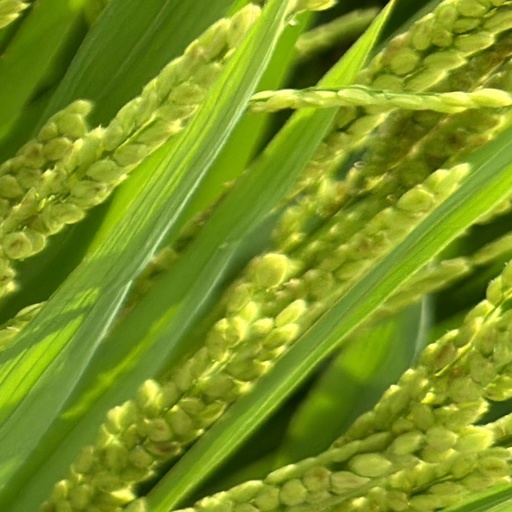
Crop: rice